Liwa Jund al-Haramain

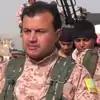
Ibrahim al-Banawi, leader of the Soldiers of the Two Holy Mosques Brigade

According to one pro-rebel news outlet, its second commander, Ibrahim al-Banawi, had a "bad reputation since he took command of the brigade, which affected the reputation of the brigade, whose actions turned from fighting against the regime... to acts of robbery and looting in the city of Manbij and outside it until the organization entered the city."